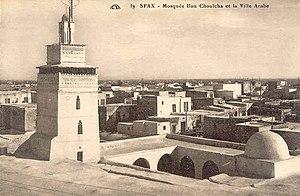
La mosquée Bou Chouaïcha est l'une des mosquées les plus anciennes et les plus importantes de la médina de Sfax.